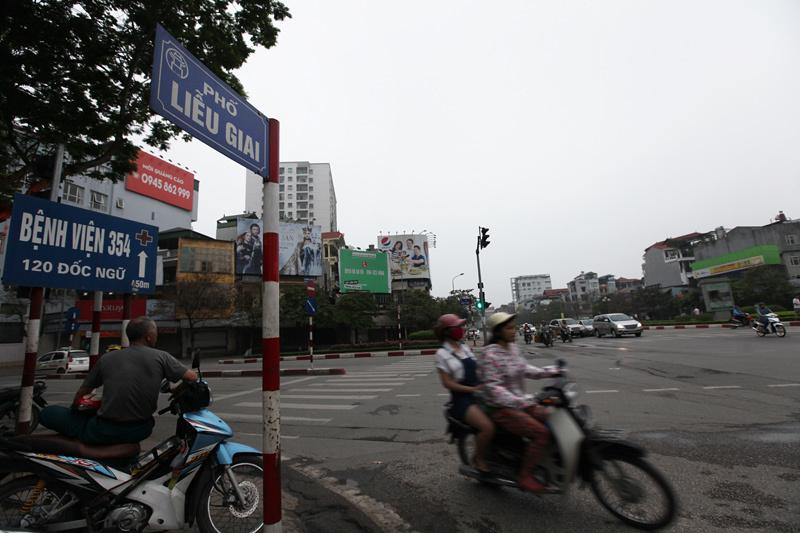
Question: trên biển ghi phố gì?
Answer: phố liễu giai